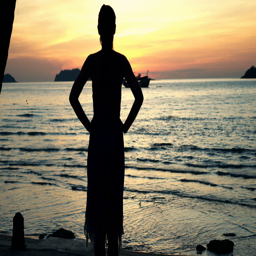
silhouette of woman walking to the sea , during sunset